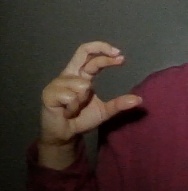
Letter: thal